Portia fimbriata

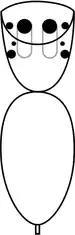
"Squared-off" cephalothorax and eye pattern of jumping spiders

Although other spiders can also jump, salticids including "Portia fimbriata" have significantly better vision than other spiders, and their main eyes are more acute in daylight than a cat's and 10 times more acute than a dragonfly's. Jumping spiders have eight eyes, the two large ones in the center-and-front position (the anterior-median eyes, also called "principal eyes") housed in tubes in the cephalothorax and providing acute vision. The other six are secondary eyes, positioned along the sides of the carapace and acting mainly as movement detectors. In most jumping spiders, the middle pair of secondary eyes are very small and have no known function, but those of "Portia" species are relatively large, and function as well as its other secondary eyes.